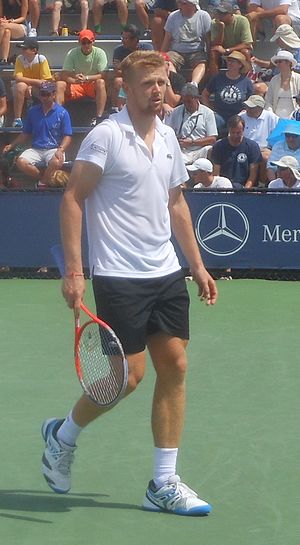
Andrej Golubev
Andrej Golubev er en kazakhstansk tennisspiller, der blev professionel i 2005. Han har, vundet én ATP-turneringer, og hans højeste placering på verdensranglisten er en 36. plads, som han opnåede i august 2010.